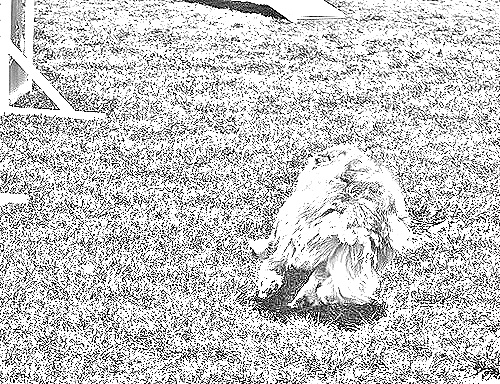
Portrait style: Sketch Portrait